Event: Nepal Earthquake
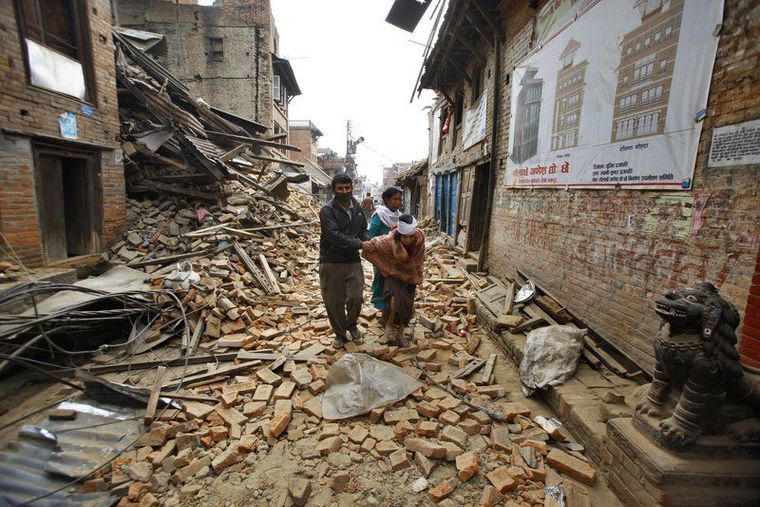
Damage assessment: damage